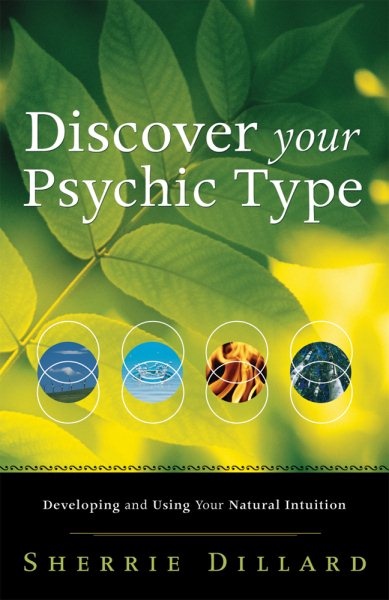
Discover Your Psychic Type: Developing and Using Your Natural Intuition
Author/Contributor(s): Dillard, Sherrie Publisher: Llewellyn Publications Date: 03/08/2008 Binding: Paperback Condition: NEW
Brand: Llewellyn Publications
Category: Arts & Entertainment > Hobbies & Creative Arts > Arts & Crafts > Art & Crafting Materials > Raw Candle Wax > Paraffin